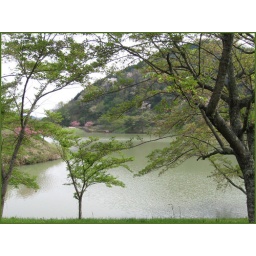
06 mountains smiling by the lake